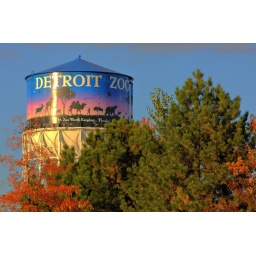
&lt;b&gt;&amp;#169; Brian Callahan 2008 All rights reserved.&lt;/b&gt; Detroit Zoo water tower from Pleasant Ridge park near Woodward Av.